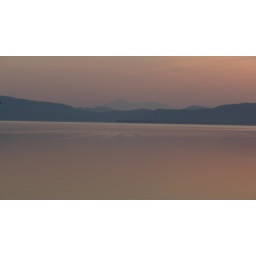
stripes in the water under whiteface, silouettes, boat